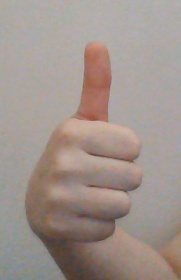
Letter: aleff